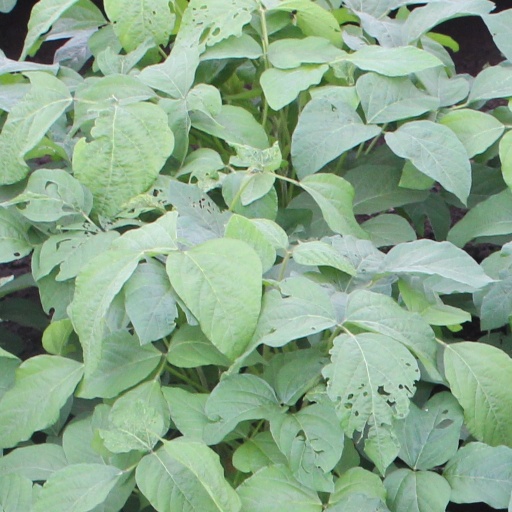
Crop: soybean